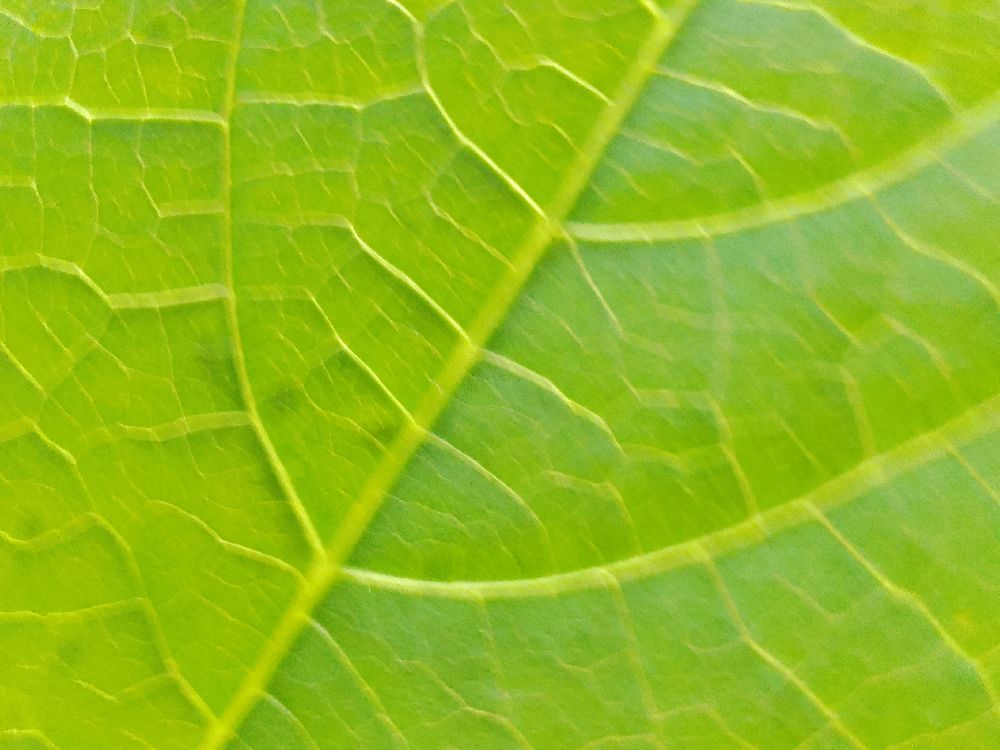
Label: healthy